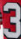
Number: 3